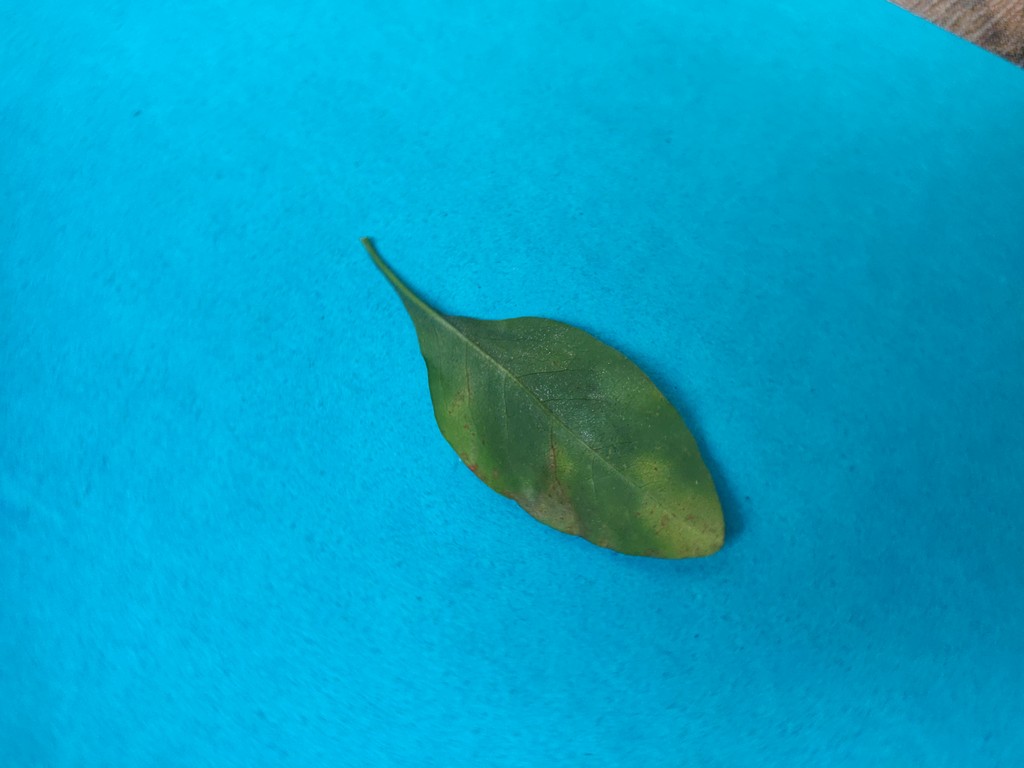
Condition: Unhealthy
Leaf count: single
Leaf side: back